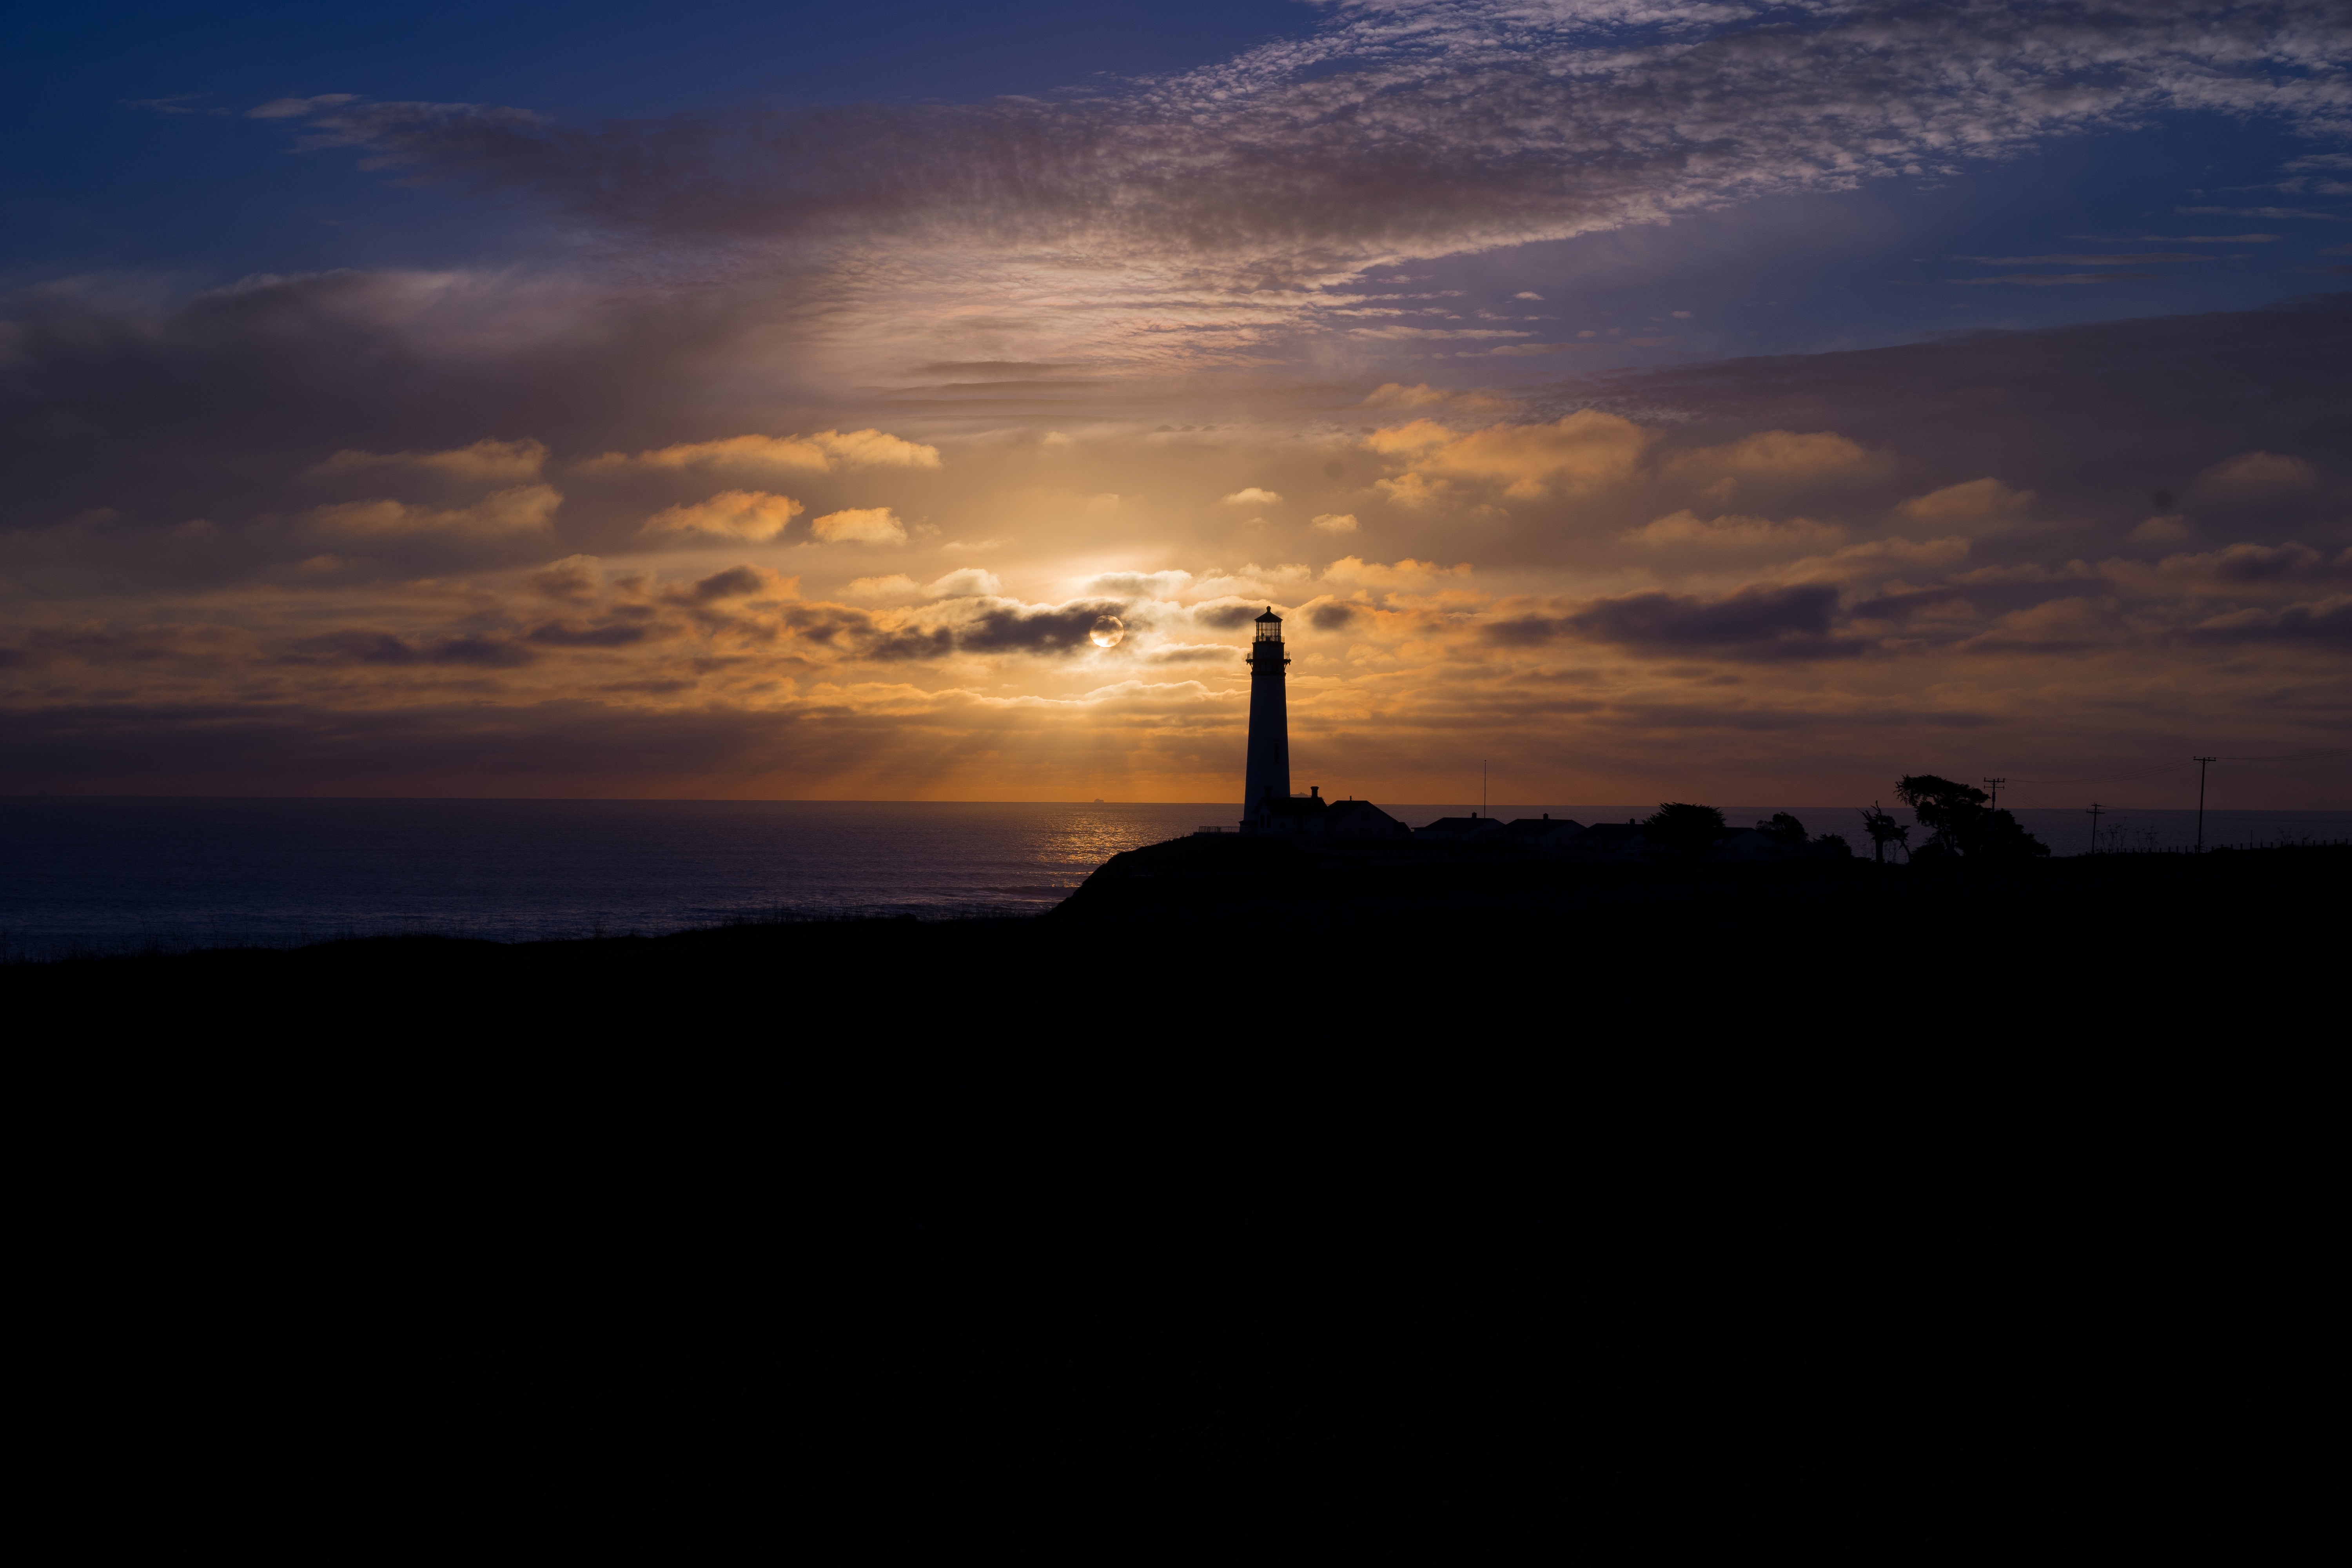
horizon, silhouette, cloud, lighthouse, sky, sun, sunrise, sunset, night, sunlight, morning, dawn, atmosphere, dark, dusk, evening, darkness, clouds, afterglow, red sky at morning